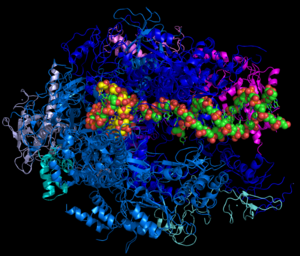
Structure de l'ARN polymérase II complexée avec l'ADN matrice (vert) et le brin d'ARN néosynthétisé (jaune)
En biologie moléculaire, la transcription est la première étape de l'expression génique basée sur l'ADN, au cours de laquelle un segment particulier d'ADN est « copié » en ARN par une enzyme appelée ARN polymérase. Chez les eucaryotes, la transcription se déroule dans le noyau des cellules.
L'ARN polymérase est un complexe enzymatique responsable de la synthèse de l'acide ribonucléique, ou ARN, à partir d'une matrice d'ADN. Ce processus biologique, présent dans toutes les cellules, s'appelle la transcription. Chez les eucaryotes, il existe essentiellement trois ARN polymérases — l'ARN polymérase I, l'ARN polymérase II et l'ARN polymérase III tandis que chez les procaryotes il n'existe qu'une seule ARN polymérase.
L'acide ribonucléique messager, ARN messager ou ARNm est une copie transitoire d'une portion de l'ADN correspondant à un ou plusieurs gènes. L'ARNm est utilisé comme intermédiaire par les cellules pour la synthèse des protéines. Le concept d'ARN messager a été émis puis démontré par Jacques Monod, François Jacob et leurs collaborateurs en 1960.